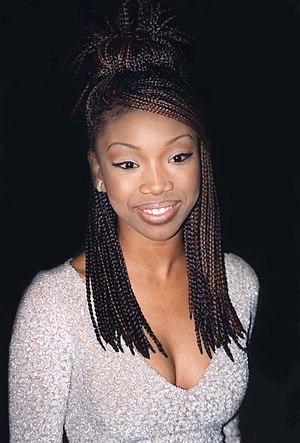
Brandy Norwood née le 11 février 1979 à McComb, dans l'État du Mississippi, aux États-Unis est une actrice et chanteuse de pop/r'n'b.